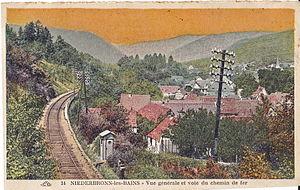
Carte postale ancienne éditée par CAP, n°14 :NIEDERBRONN-LES-BAINS - Vue générale et voie du chemin de fer
La ligne de Haguenau à Hargarten - Falck est une ligne de chemin de fer française à écartement standard du nord de l'Alsace et de la Lorraine. Elle est parallèle à la frontière de la France avec l'Allemagne. Une partie de la ligne est actuellement fermée à tout trafic.
Niederbronn-les-Bains est une commune française située dans le département du Bas-Rhin, en région Grand Est.